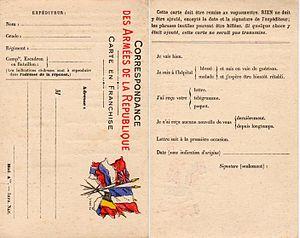
La franchise militaire est un mode d’affranchissement postal qui a existé de longue date, pour permettre aux soldats et marins éloignés de leurs foyers de correspondre, suivant les cas, à un prix peu élevé ou gratuitement. Elle doit soigneusement être distinguée de la franchise postale de service, généralement attribuée aux services publics, dont celui de l’armée, pour leur permettre de fonctionner.